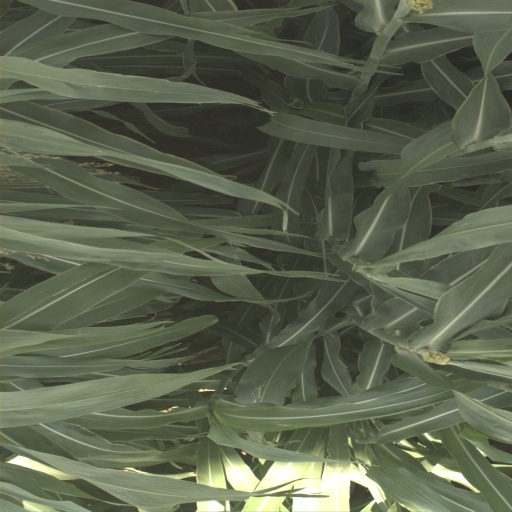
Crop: sorghum